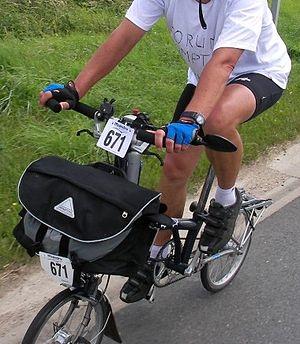
Concurrents du brevet cyclotouriste Bordeaux-Paris qui a achevé le parcours sur un vélo Brompton en moins de 60 heures